French cavalry during World War I

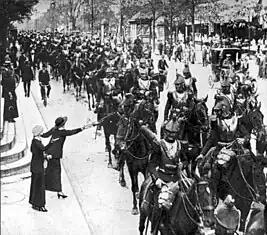
French cuirassiers marching up the boulevards to leave Paris on August 1, 1914.

French cavalry during World War I played a relatively minor role in events. As mounted combatants proved highly vulnerable to the firepower of infantry and artillery, the various units of this arm essentially carried out auxiliary missions during the "Great War" (from 1914 to 1919), even if the beginning of the conflict corresponded to its peak in terms of mounted manpower.